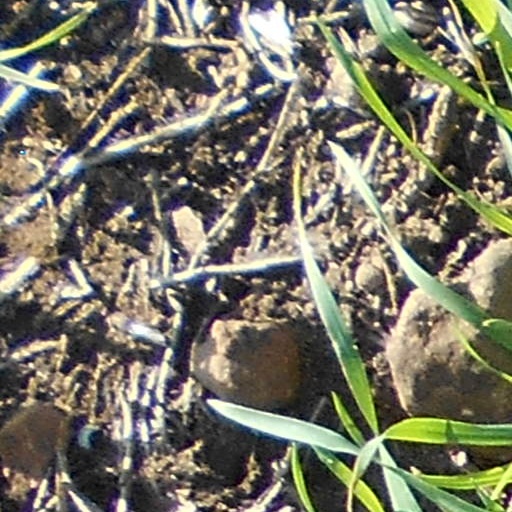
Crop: wheat